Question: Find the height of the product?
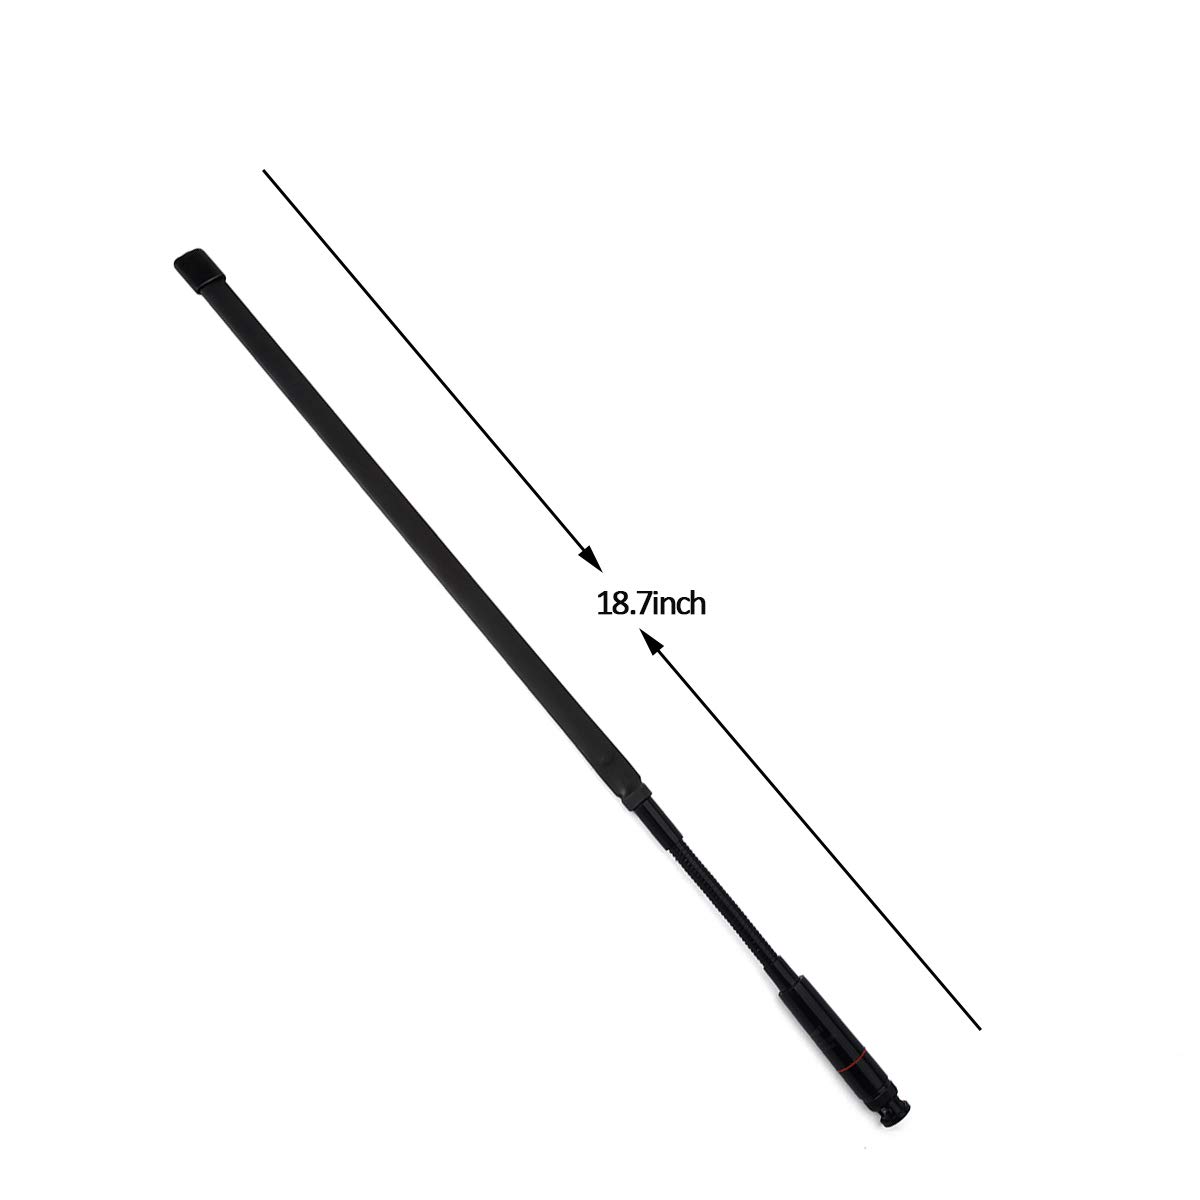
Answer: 18.7 inch